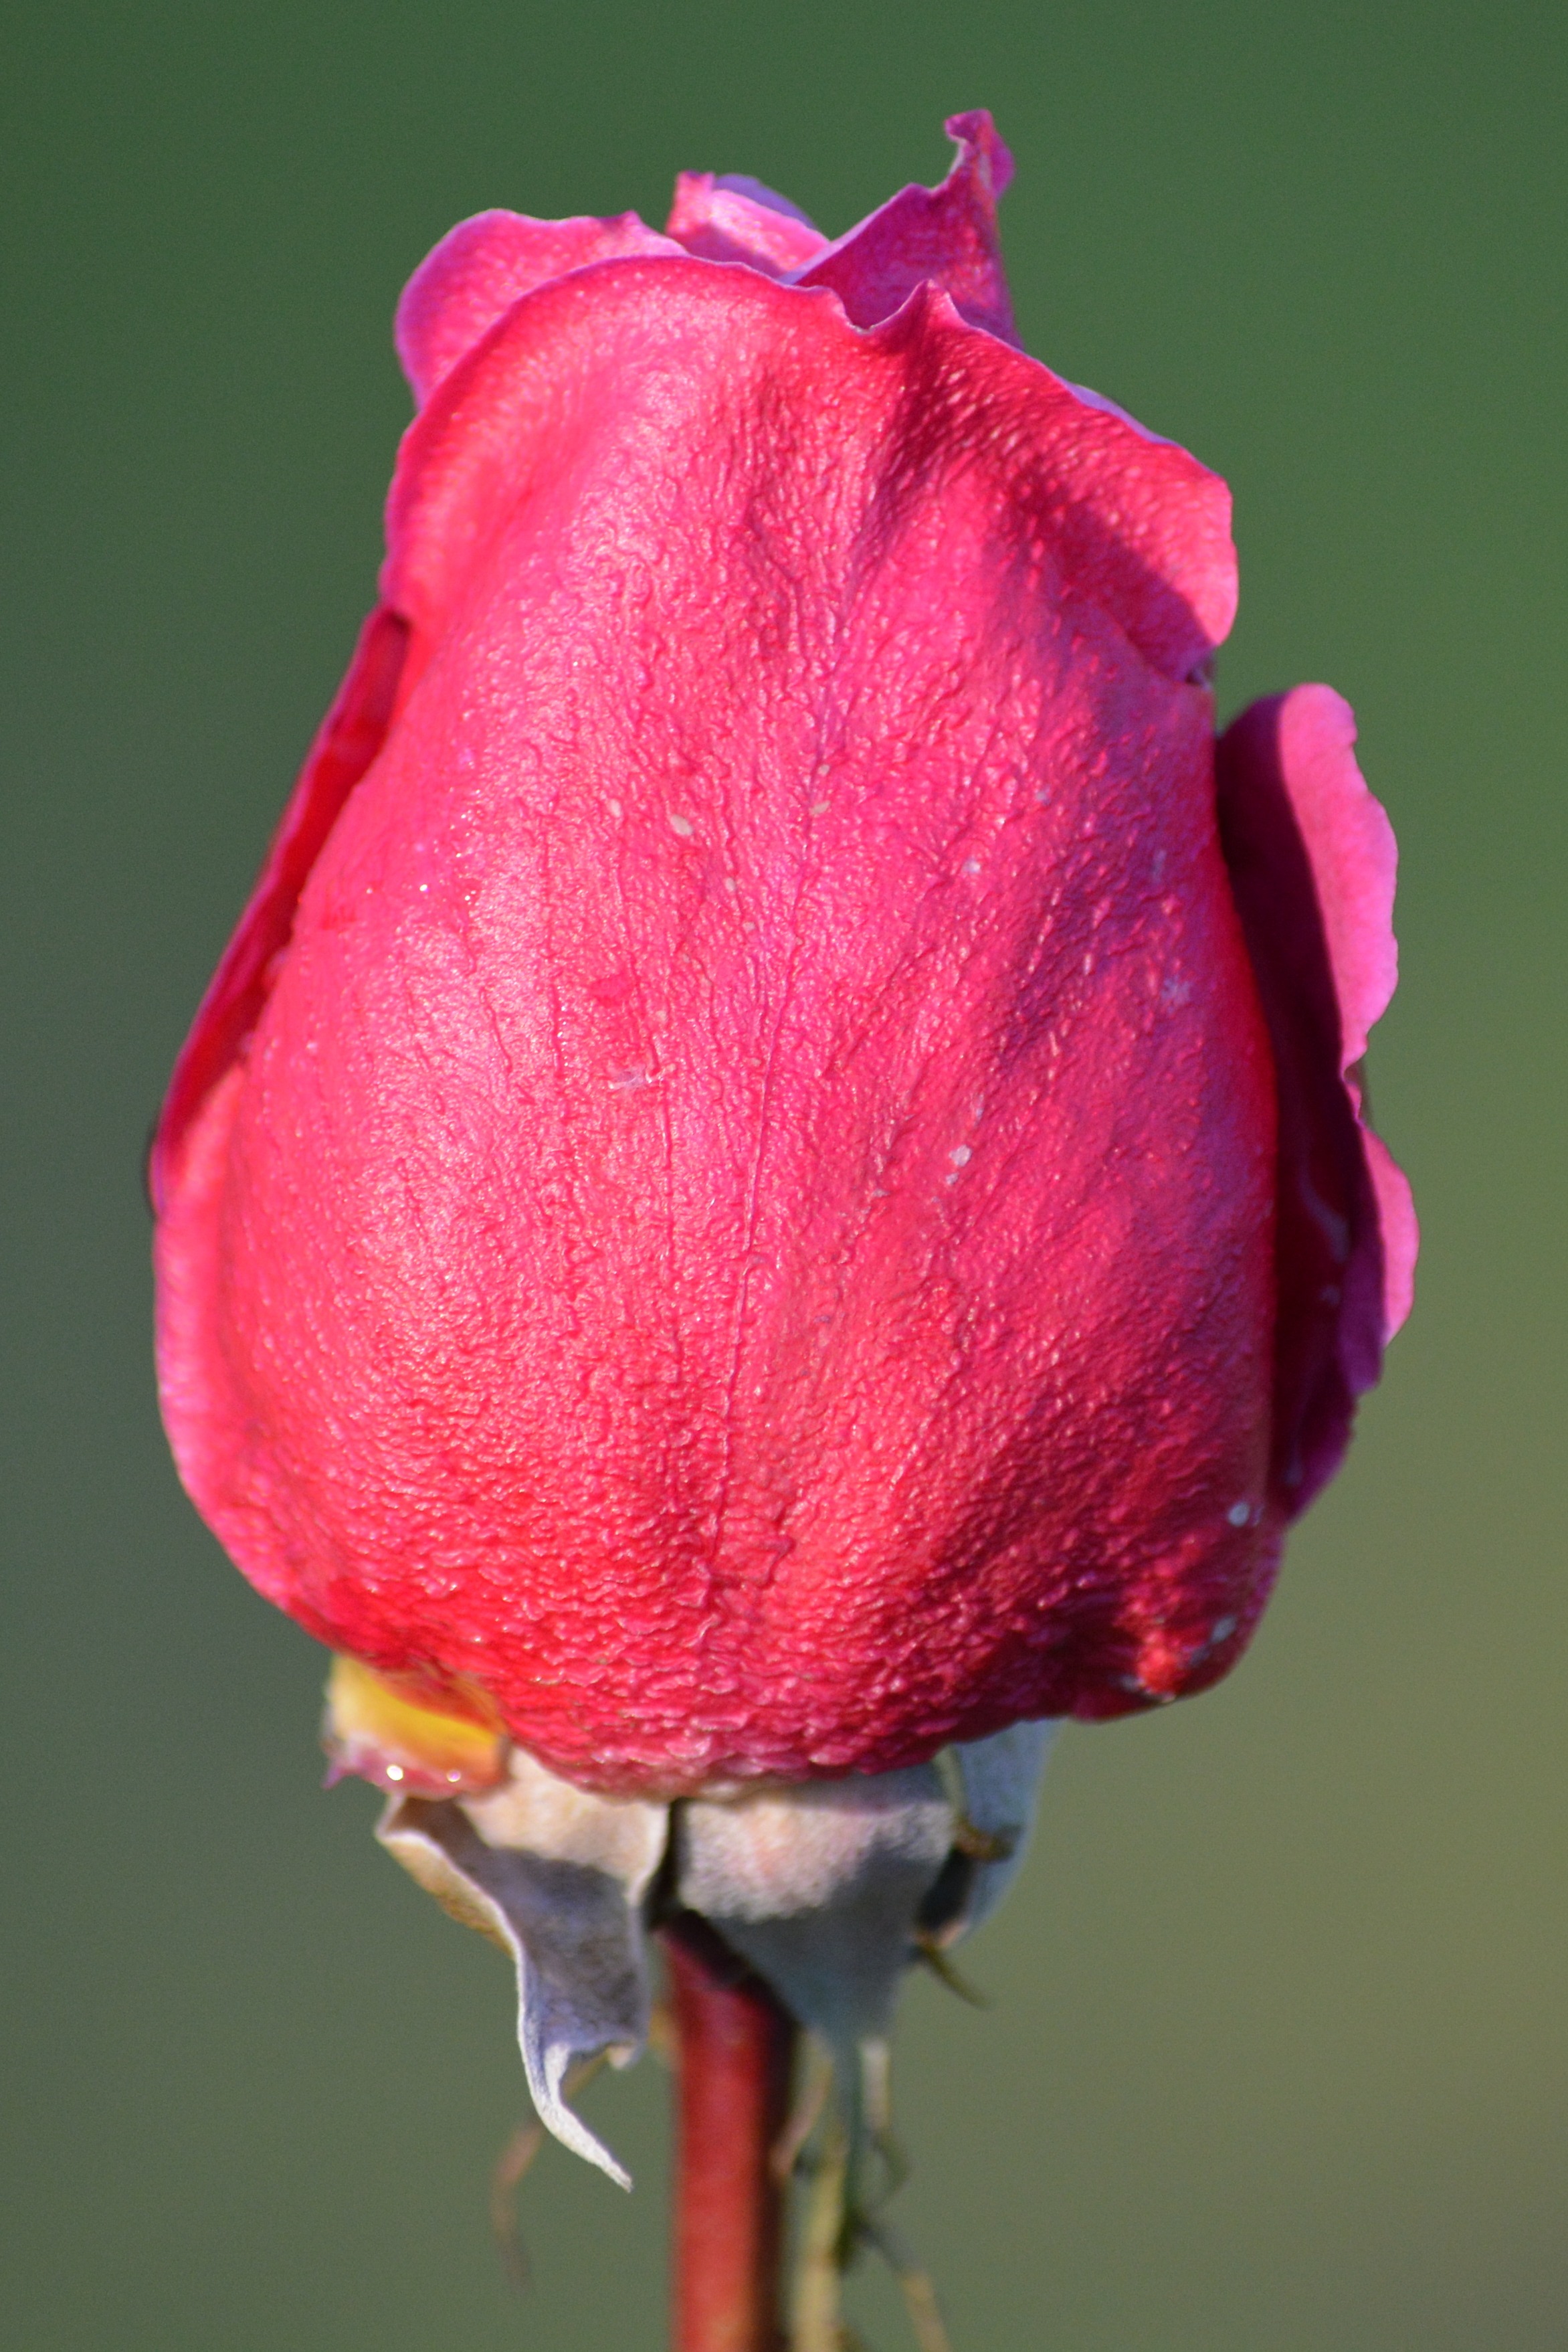
nature, plant, leaf, flower, petal, rose, red, pink, flora, close up, pink rose, bud, macro photography, flowering plant, garden roses, rose family, plant stem, land plant